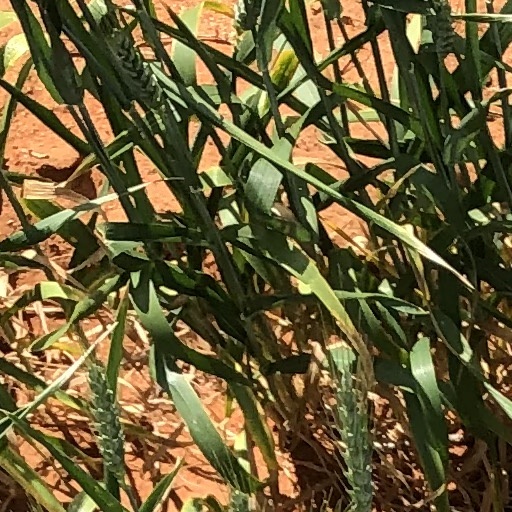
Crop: wheat